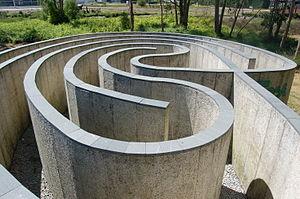
Labyrinthe, oeuvre de fr:Robert Morris sur gl:Illa das Esculturas (île aux sculptures) à Pontevedra en Galice (Espagne)
Robert Clarke Morris, né le 9 février 1931 à Kansas City et mort le 28 novembre 2018 à Kingston dans l'État de New York, est un artiste, plasticien et écrivain américain. Depuis 1957, date de sa première exposition, il crée indistinctement peintures, chorégraphies, sculptures, installations ou films.
L'île du Covo, plus connue sous le nom d'Île des Sculptures ou Illa das Esculturas en galicien, est un parc et une île située près de l'embouchure du fleuve Lérez, à Pontevedra en Espagne. Elle a une superficie de 70 000 m² et est reliée aux deux rives du fleuve par des passerelles et des ponts piétons. C'est le plus grand musée en plein air de Galice.